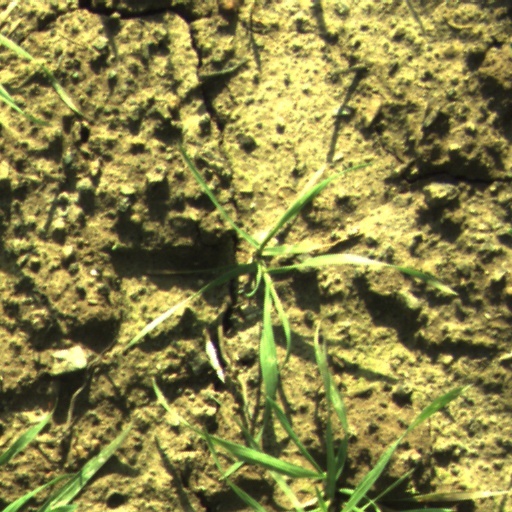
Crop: wheat